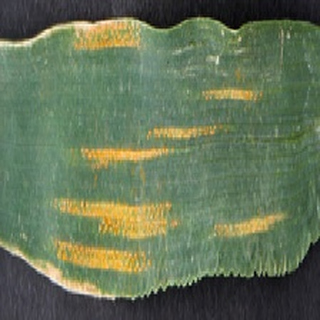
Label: wheat_yellow_rust